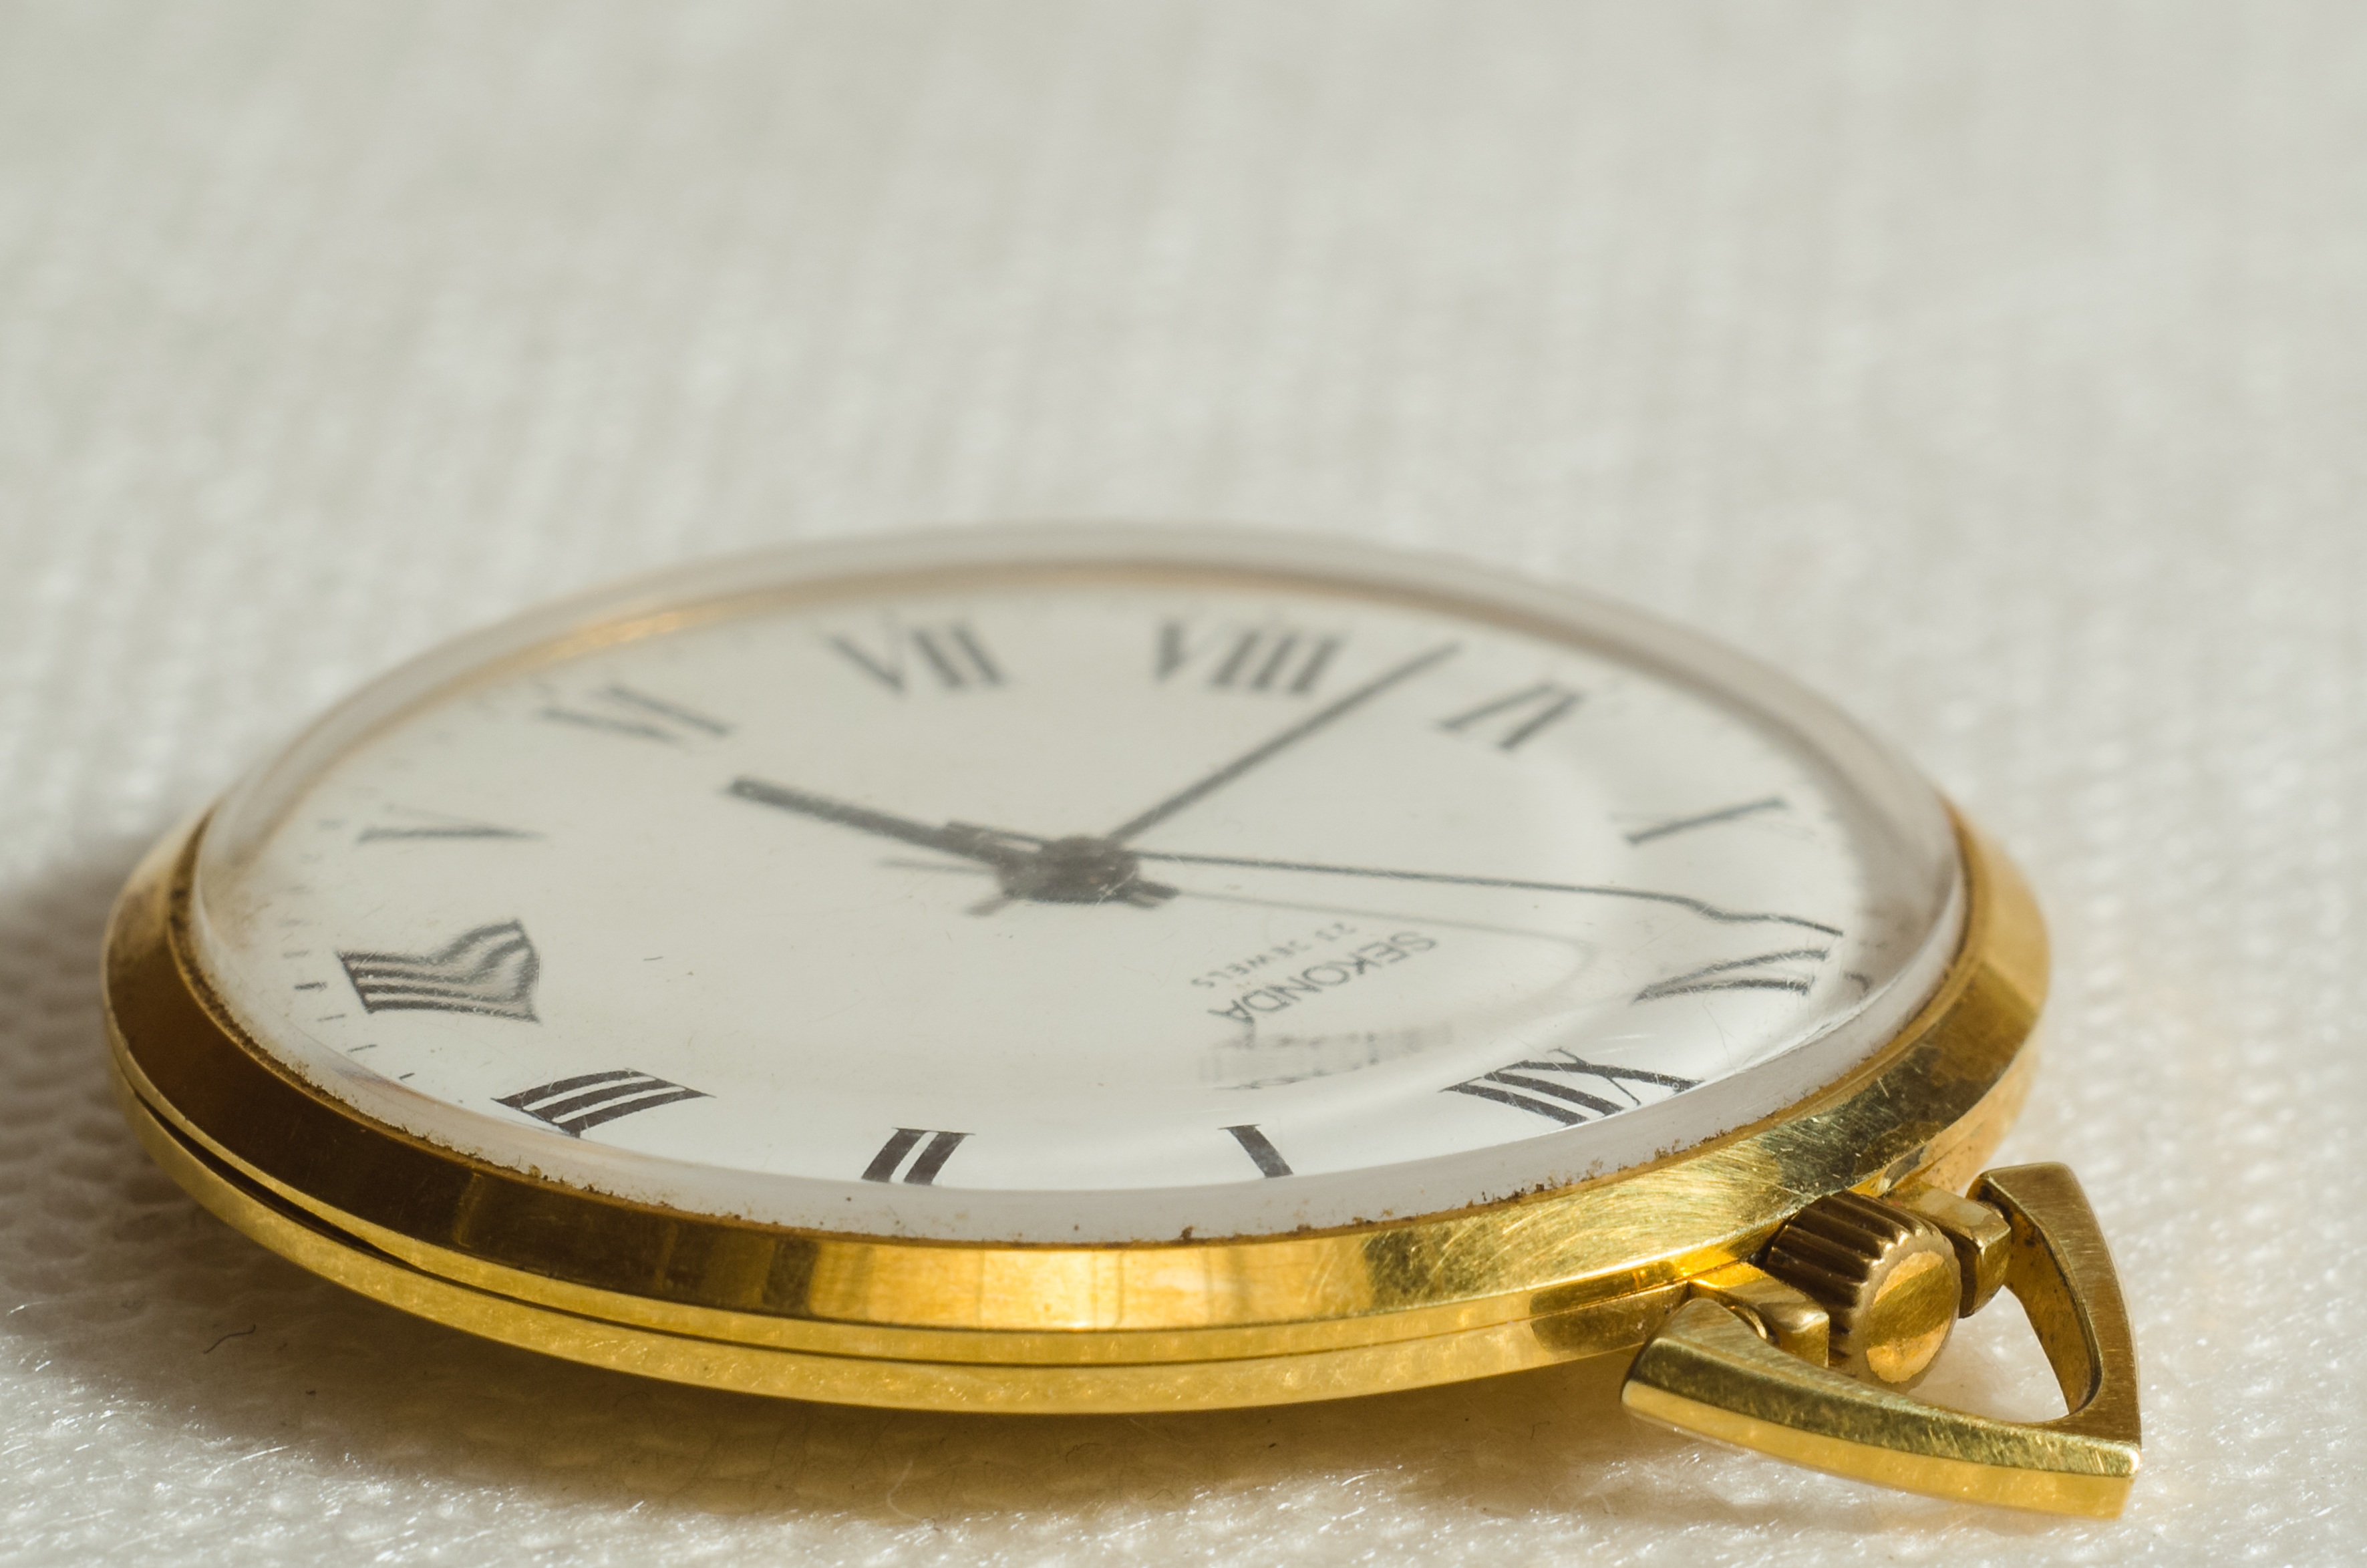
watch, hand, vintage, retro, clock, time, collection, minute, dial, jewellery, brass, mechanical, former, clockwork, hours, mechanics, accuracy, locket